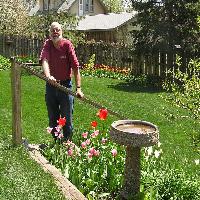
Weather: sun or clear